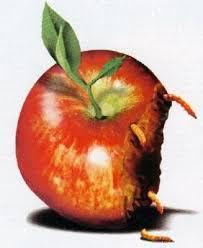
Label: apples